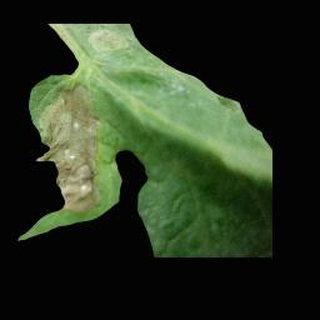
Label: tomato_late_blight